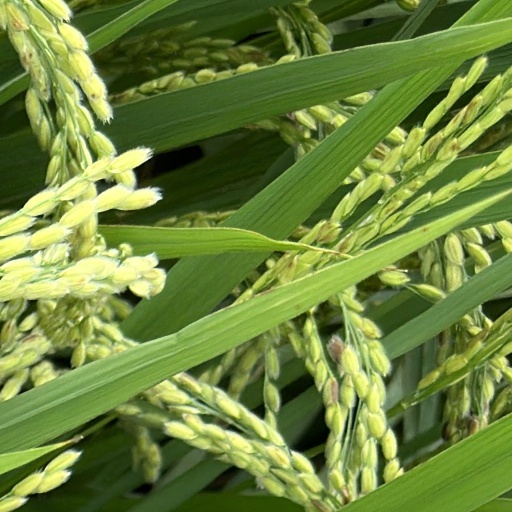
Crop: rice